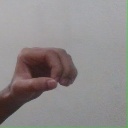
अक्षर: औ